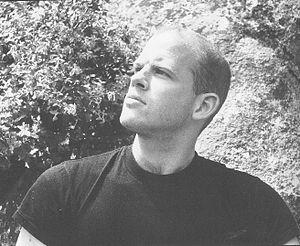
Charles Marshall Pratt, dit Chuck Pratt, est un grimpeur américain. C'est l'un des pionniers des big walls du Yosemite dans les années 1960.